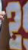
Number: 2